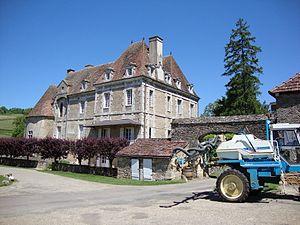
Chamilly est une commune française située dans le département de Saône-et-Loire en région Bourgogne-Franche-Comté.